Gran Teatro Nacional (Mexico)

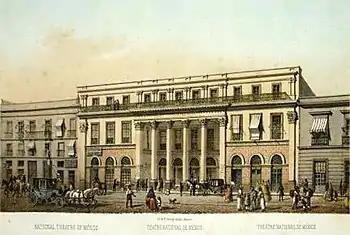
Great National Theatre

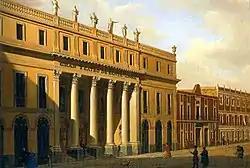
The Gran Teatro Nacional in Mexico City; painting by Pedro Gualdi

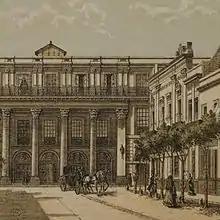
19th-century engraving depicting the great National Theatre of Mexico.

The theatre was built between 1840 and 1844 by architect Lorenzo de la Hidalga in Mexico City. It was located at the end of Cinco de Mayo Ave., on Vergara Street (now Bolívar). It had a capacity of more than 3,500 people; that is to say, 1,500 more seats than the present-day Palacio de Bellas Artes.